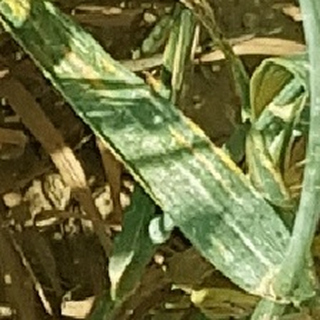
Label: wheat_yellow_rust